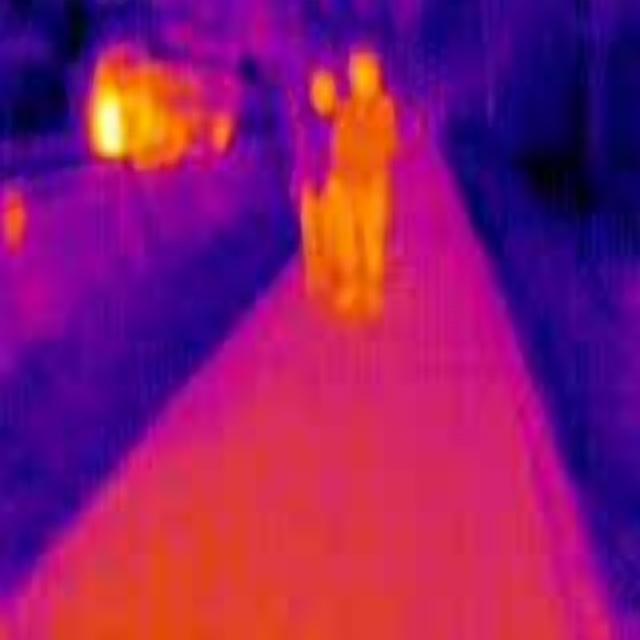
Detected objects:
label: person
label: person